Ballari

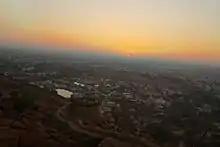

Ballari is located at . The city stands in the midst of a wide, level plain of black cotton soil.Granite rocks and hills form a prominent feature of Ballari. The city is spread mainly around two hills of granite composition, the "Ballari Hill" and the "Kumbara Gudda".